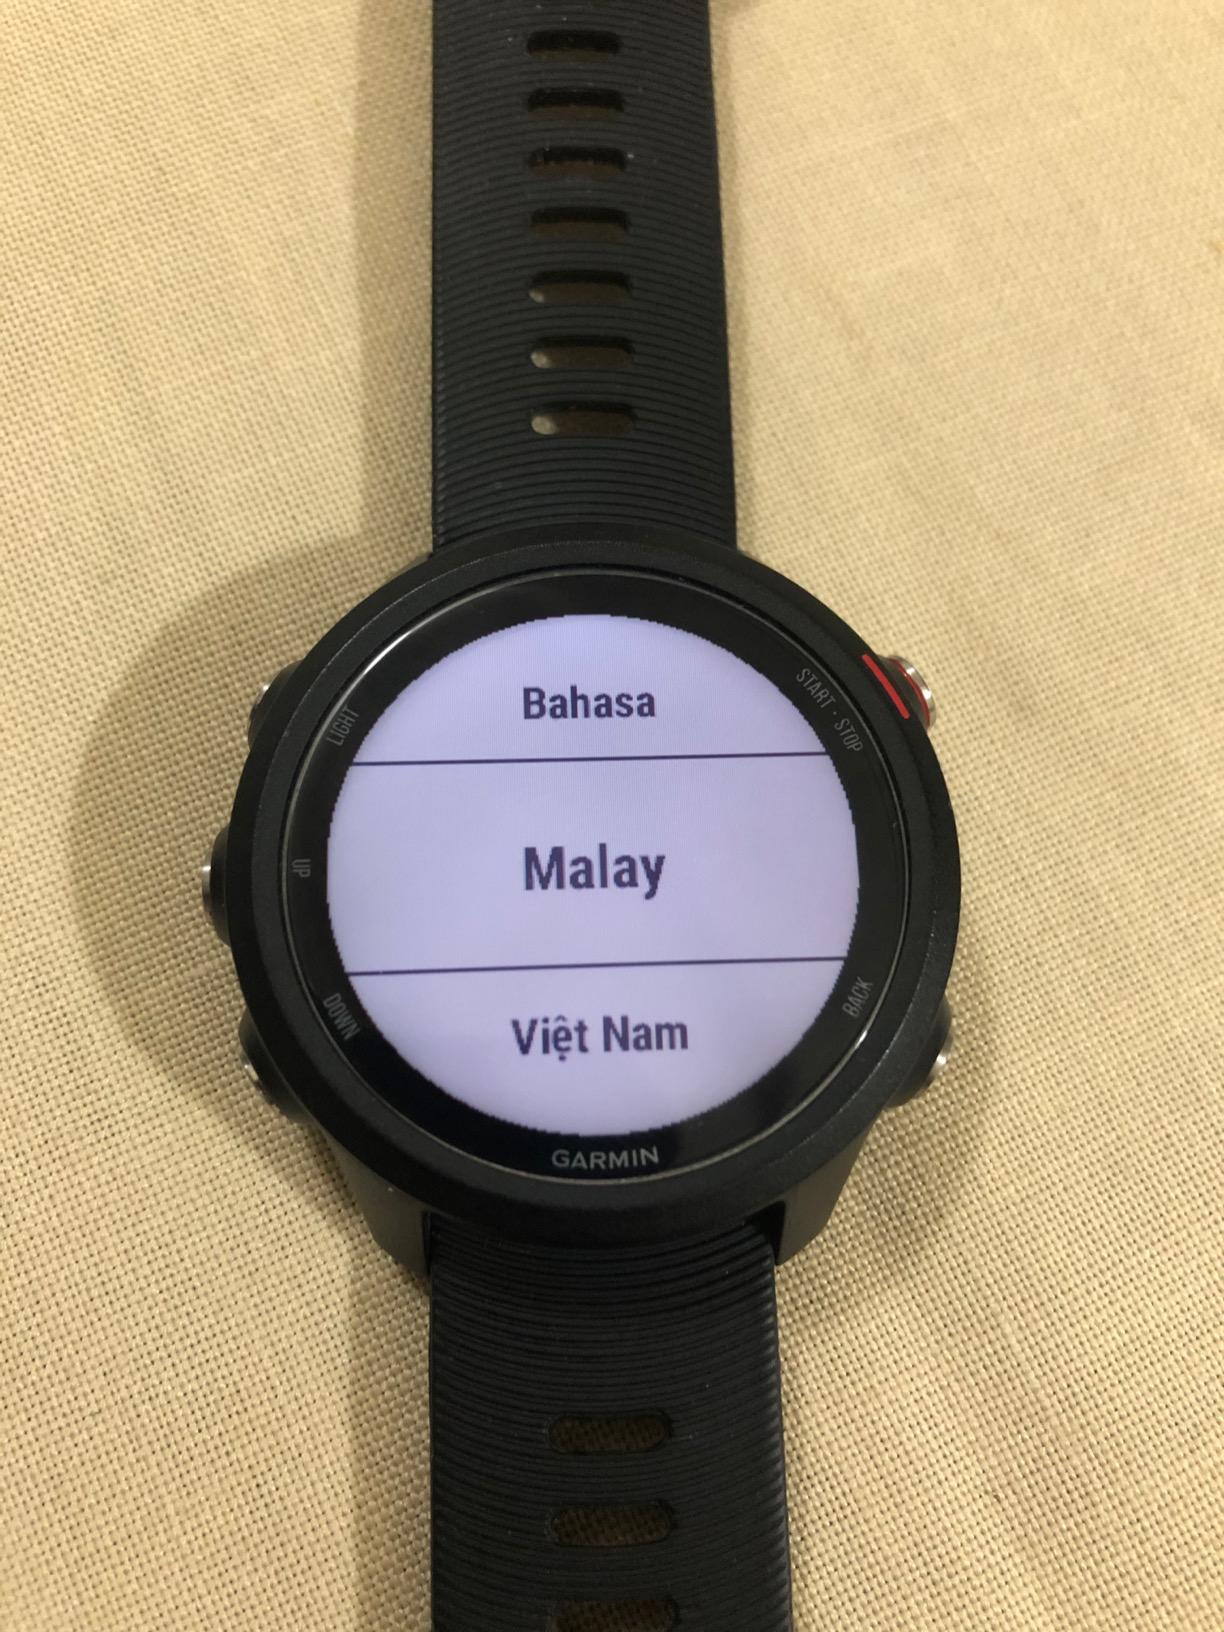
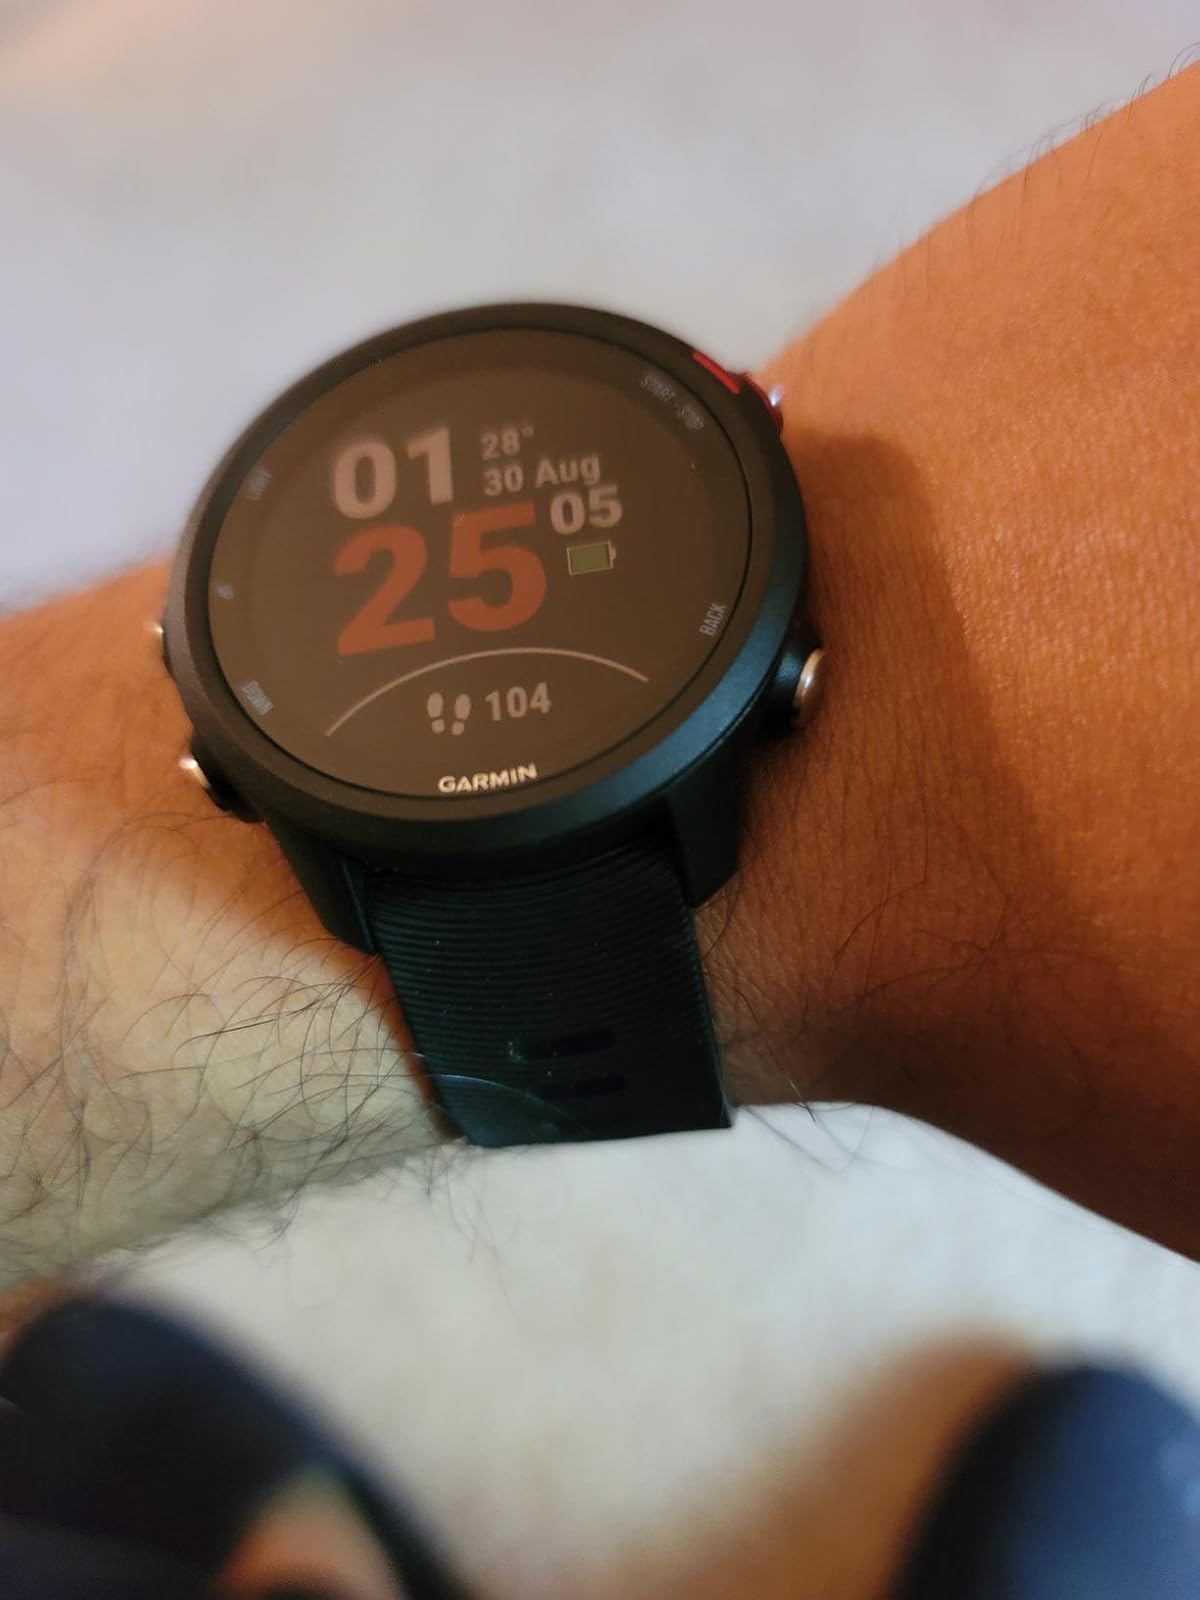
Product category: smartwatch
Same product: yes